Anton Jude

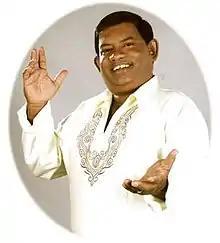

Anton Jude Gomes, known as Anton Jude (28 November 1960 – 19 March 2012; ඇන්ටන් ජූඩ්) was an actor in Sri Lankan cinema, stage drama and television. A career spanning for more than three decades, Jude was a popular comedian in television and cinema. He is best known for the comedy roles in "Sabanda Pabilis", "Sikuru Hathe" and "Sakisanda Suwaris".